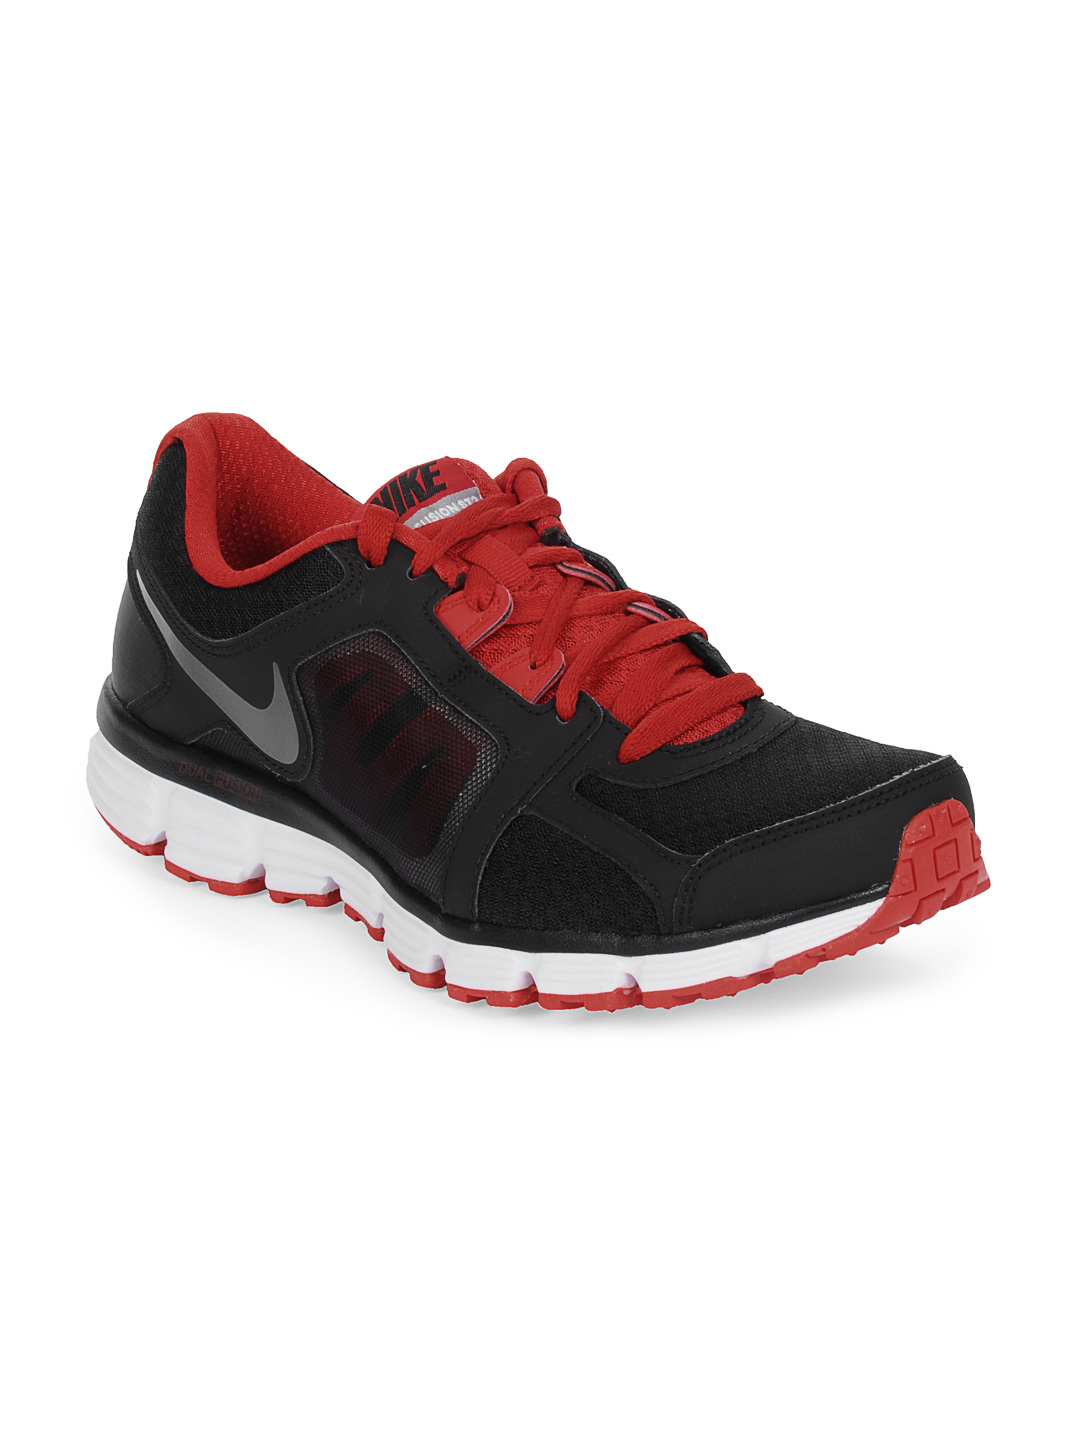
Nike Men Black Dual Fusion Sports Shoes
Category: Footwear / Shoes / Sports Shoes
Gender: Men
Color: Black
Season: Summer 2012
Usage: Sports